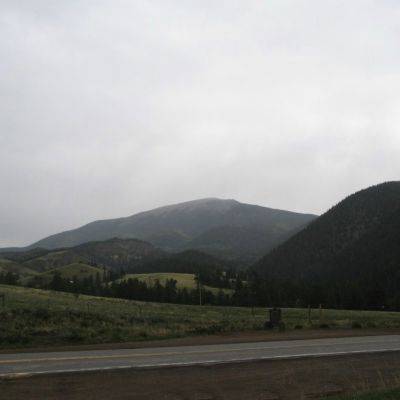
Cloud type: Stratocumulus (Sc)